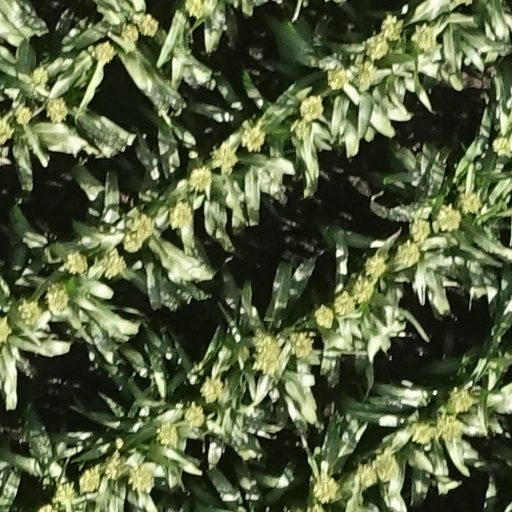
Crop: sorghum